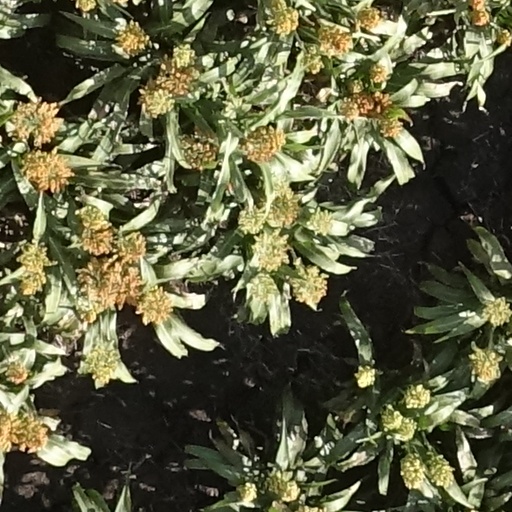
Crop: sorghum